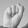
ASL letter: S